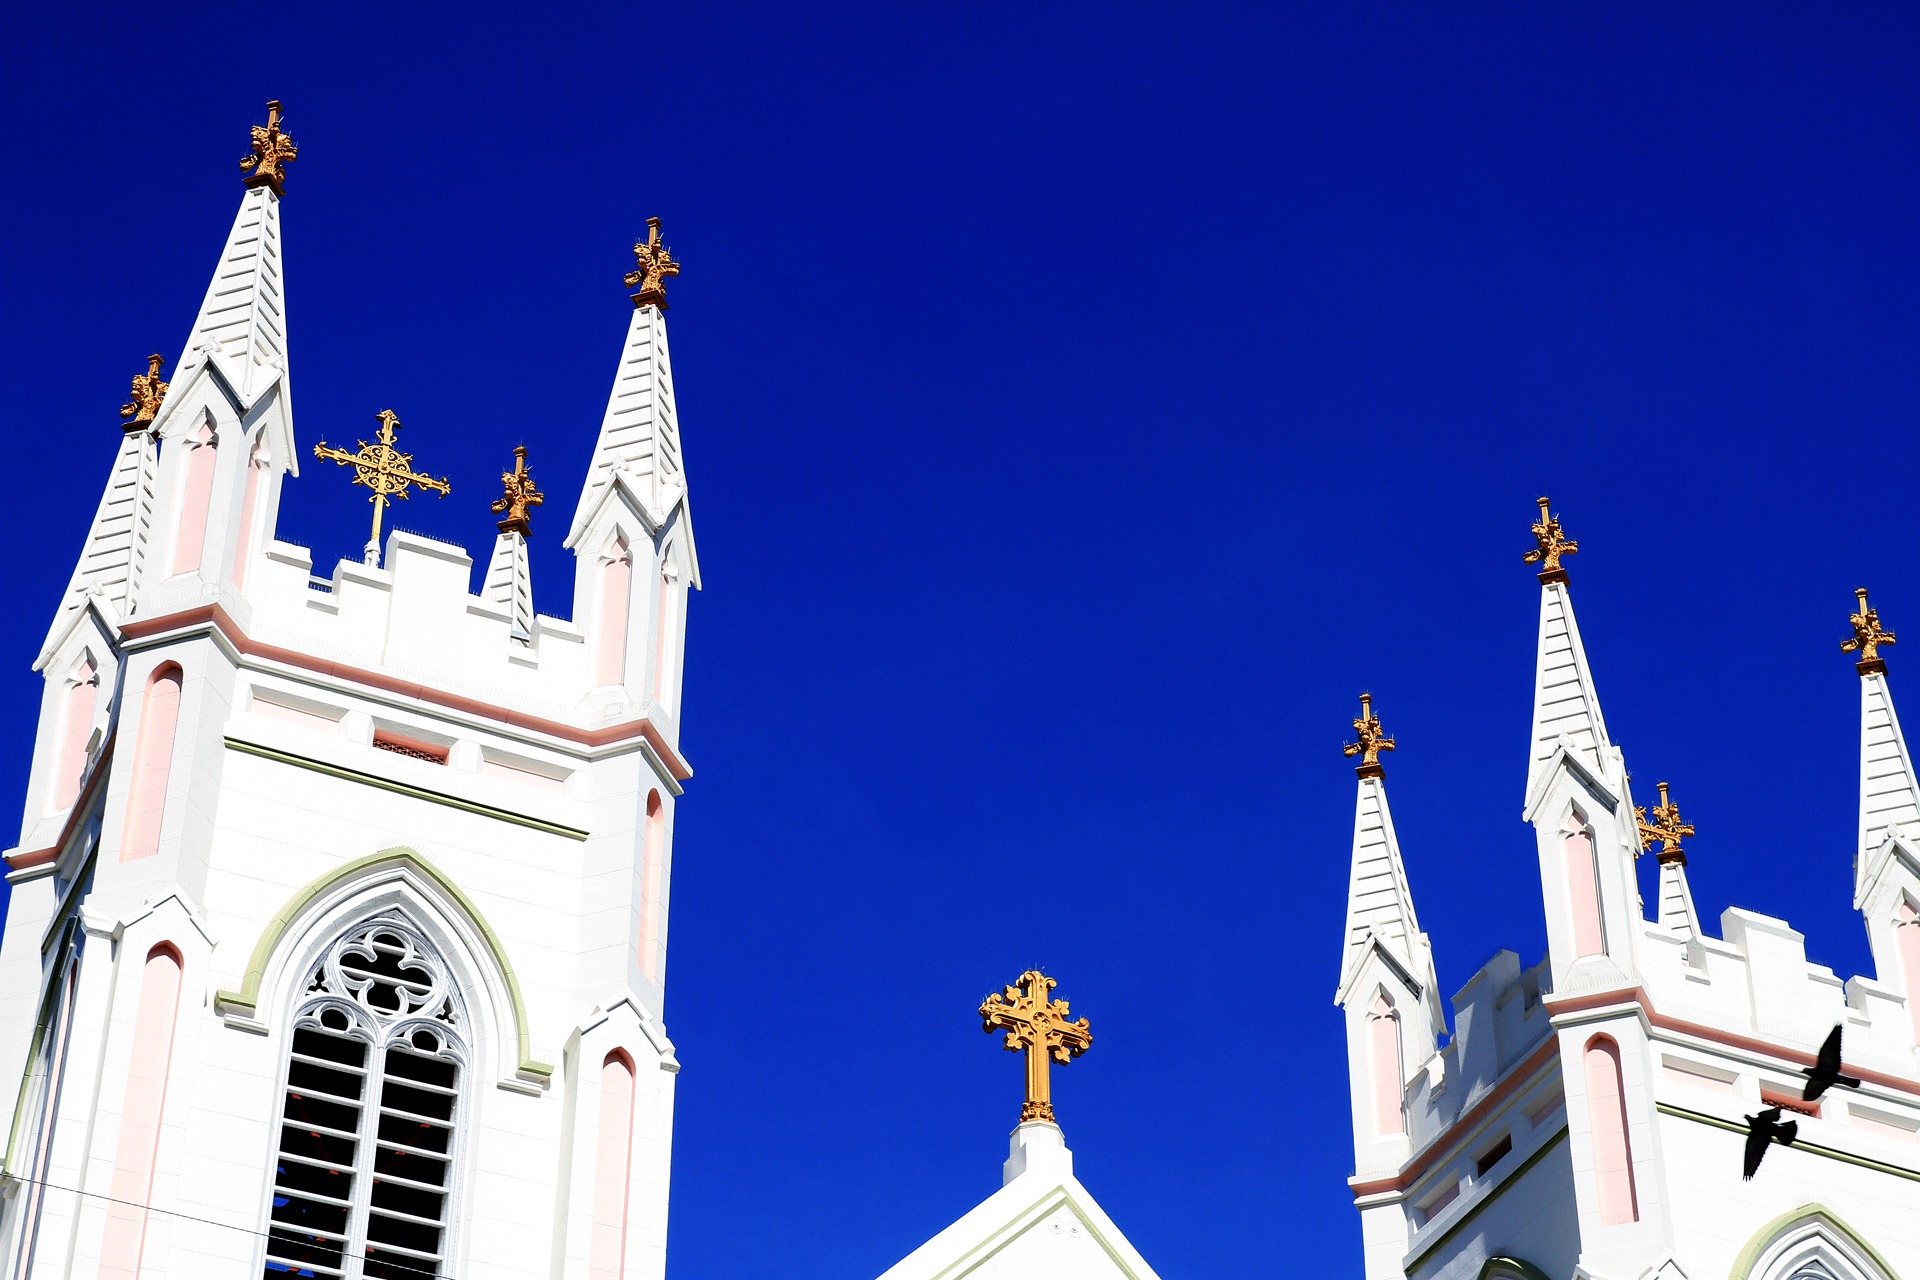
structure, building, san francisco, tower, religion, landmark, church, cathedral, california, place of worship, religious, spire, faith, steeple, worship, catholic church, st francis of assisi